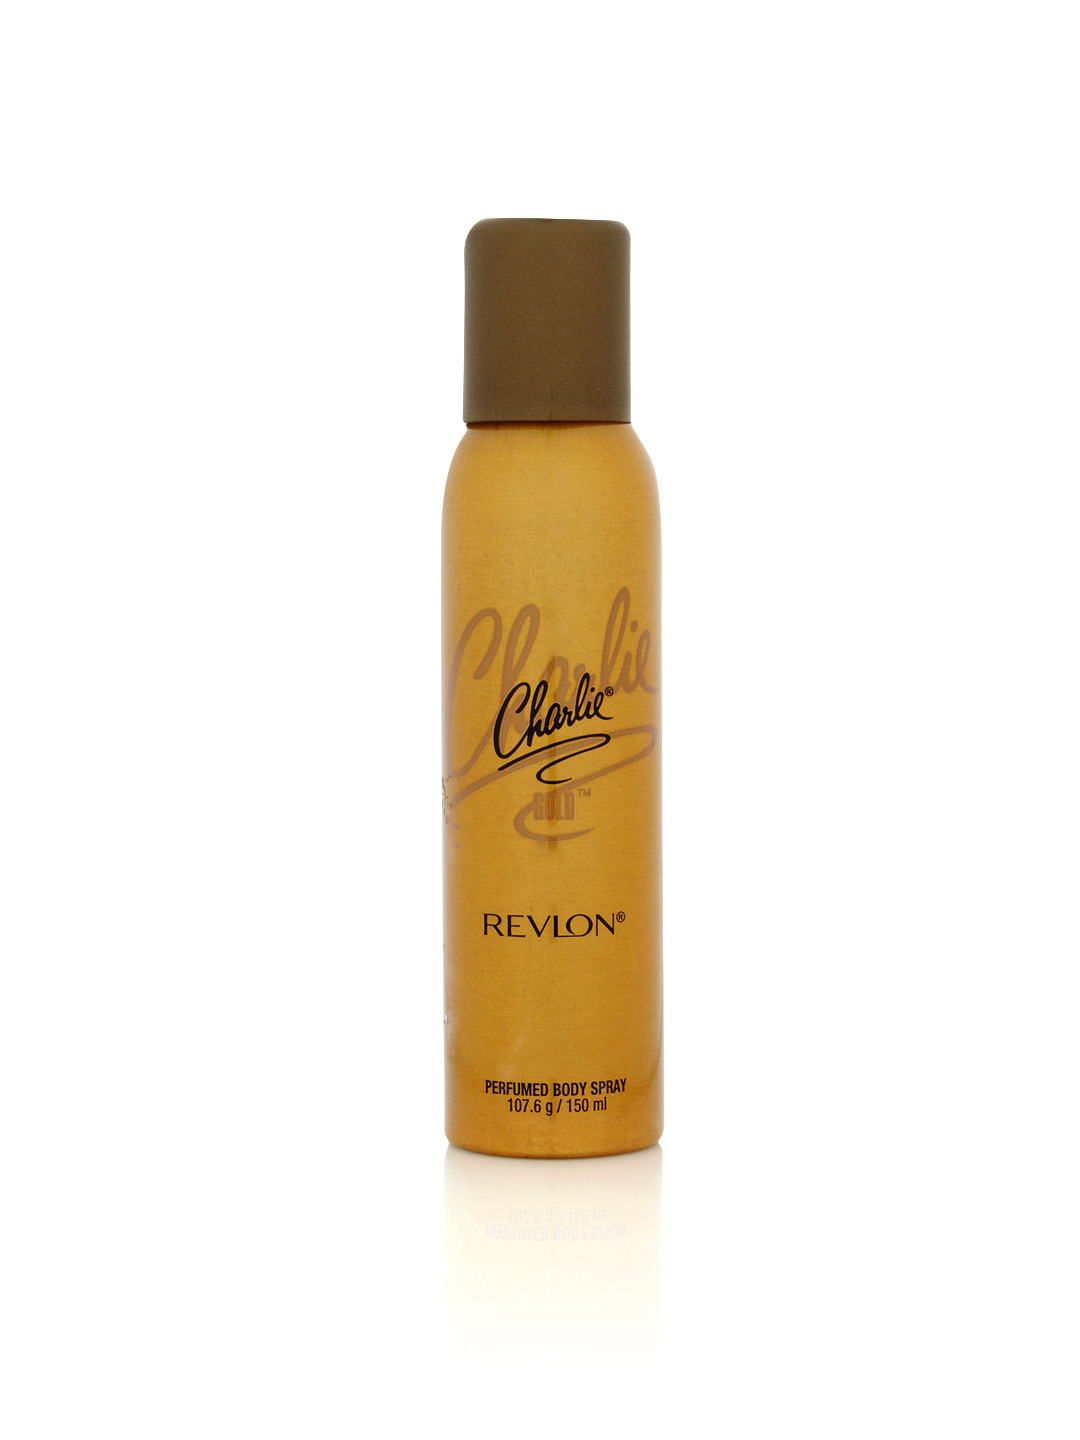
Revlon Women Charlie Gold Deo
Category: Personal Care / Fragrance / Deodorant
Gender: Women
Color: Gold
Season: Spring 2017
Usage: Casual